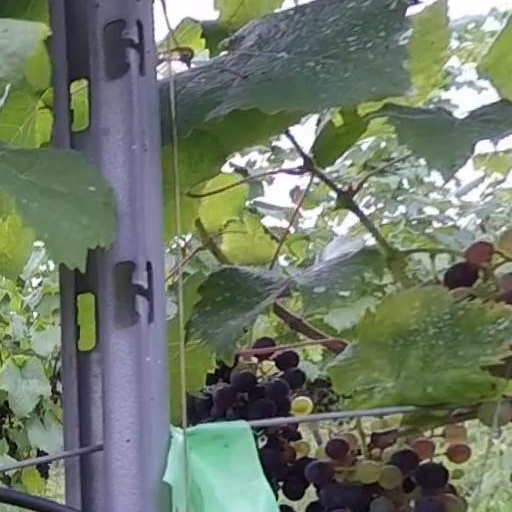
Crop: grape